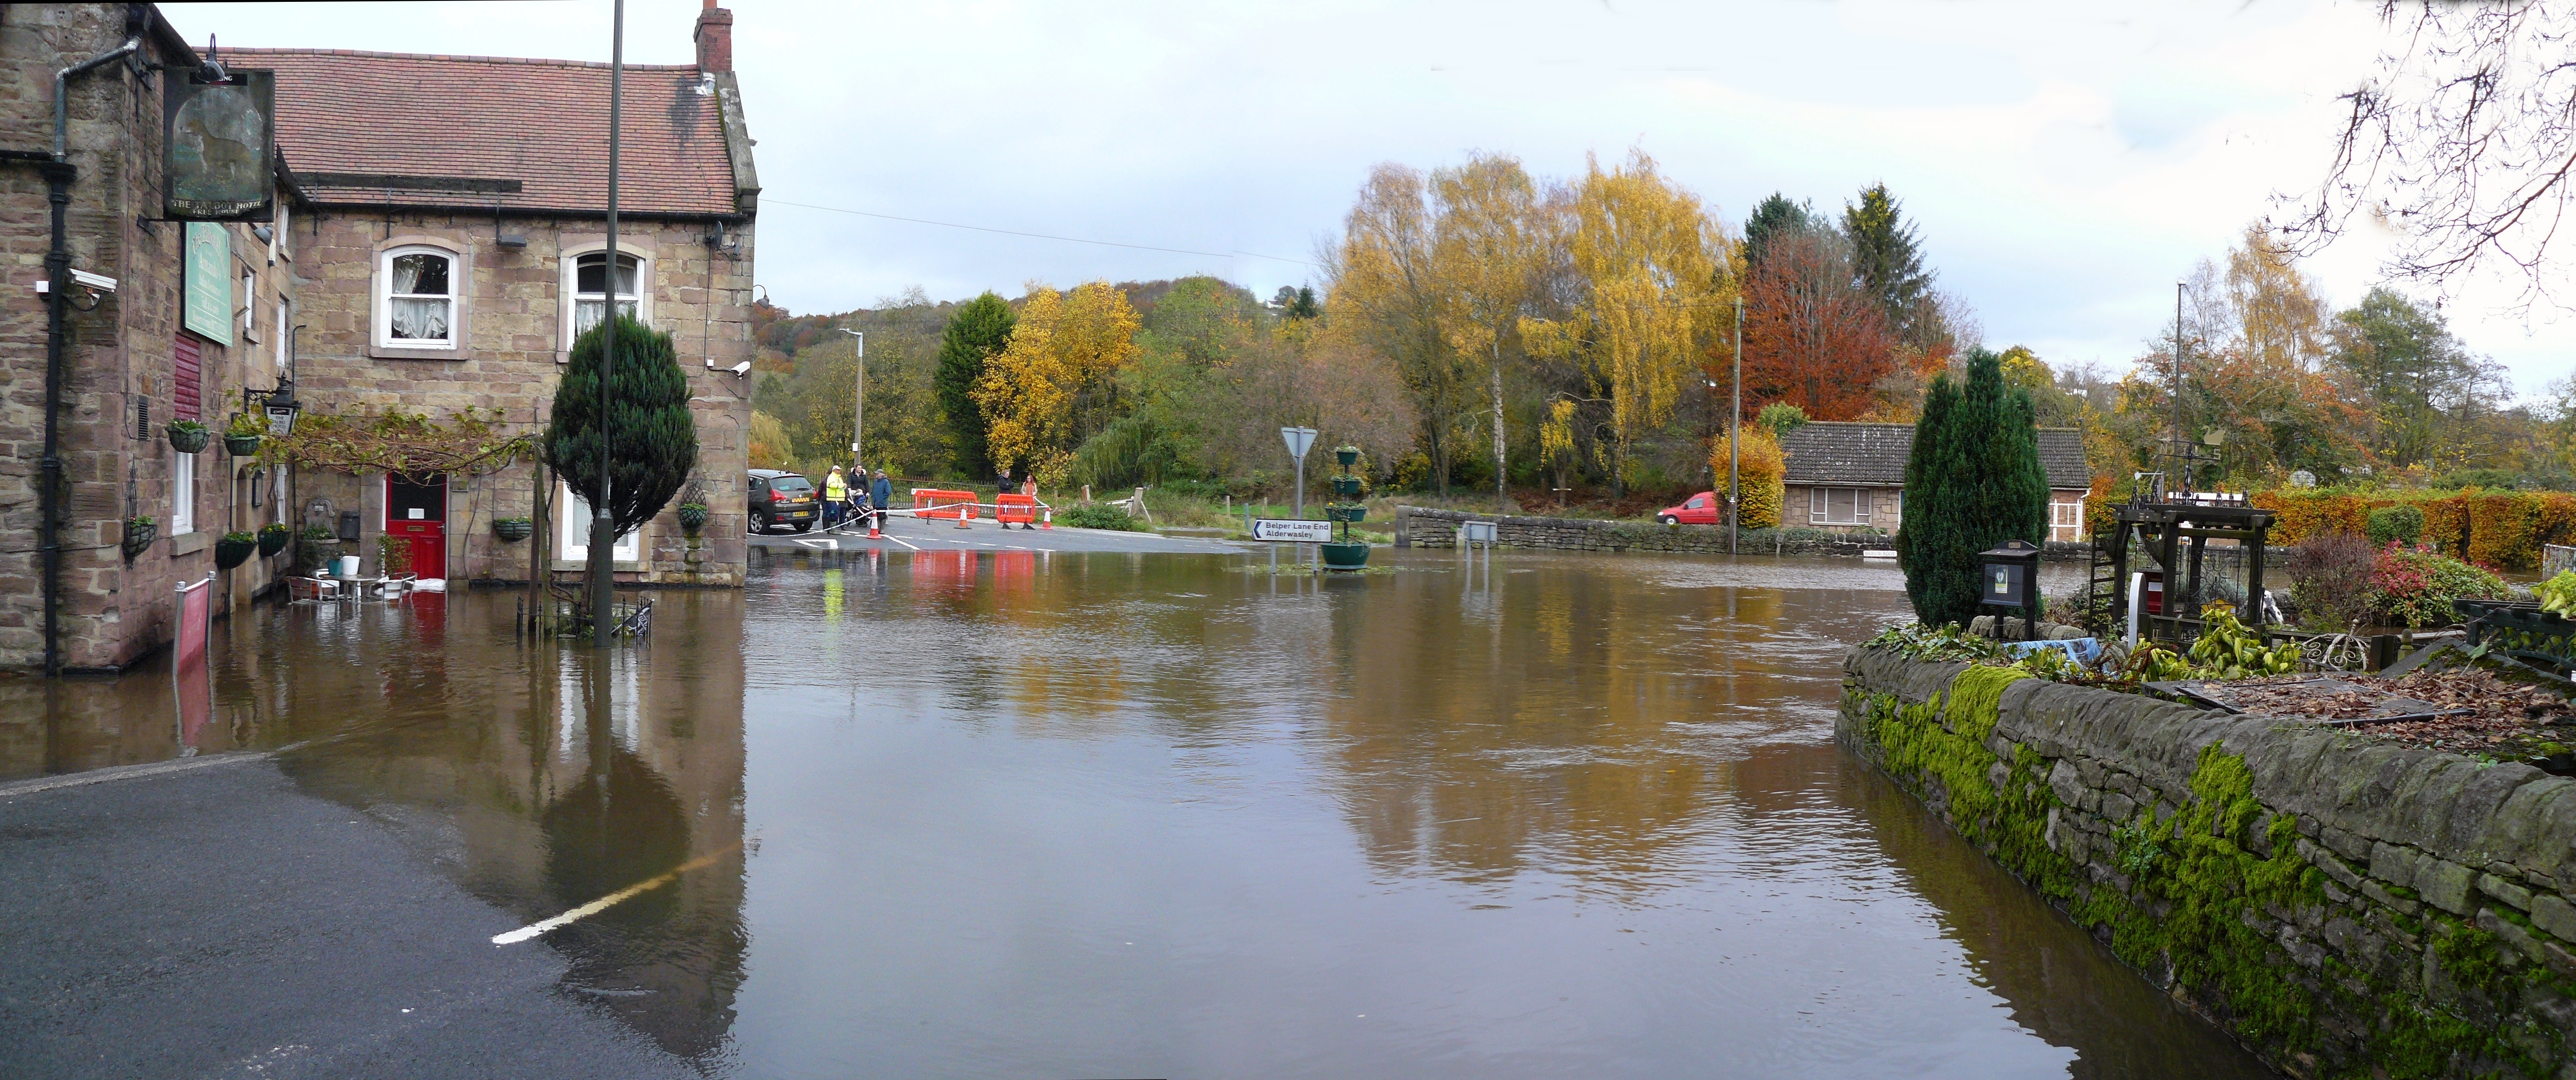
flood, body of water, waterway, river, bank, reflection, water, watercourse, canal, tree, floodplain, event, pond, channel, geological phenomenon